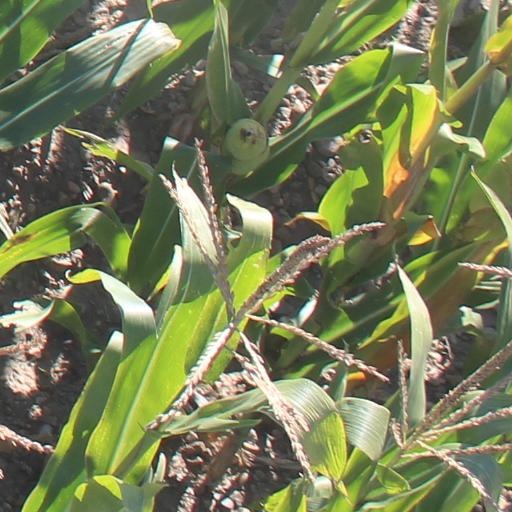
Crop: maize; corn